Nintendo

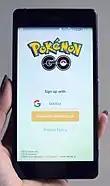
"Pokémon Go" in the sign-up menu

In March 2016, Nintendo's first mobile app for the iOS and Android systems, "Miitomo", was released. Since then, Nintendo has produced other similar apps, such as "Super Mario Run", "Fire Emblem Heroes", "", "Mario Kart Tour", and "Pokémon Go", the last being developed by Niantic and having generated $115 million in revenue for Nintendo. In March 2016, the loyalty program My Nintendo replaced Club Nintendo. The NES Classic Edition was released in November 2016. The console is a version of the NES based on emulation, HDMI, and the Wii remote. Its successor, the Super NES Classic Edition, was released in September 2017. By October 2018, around ten million units of both consoles combined had been sold worldwide.